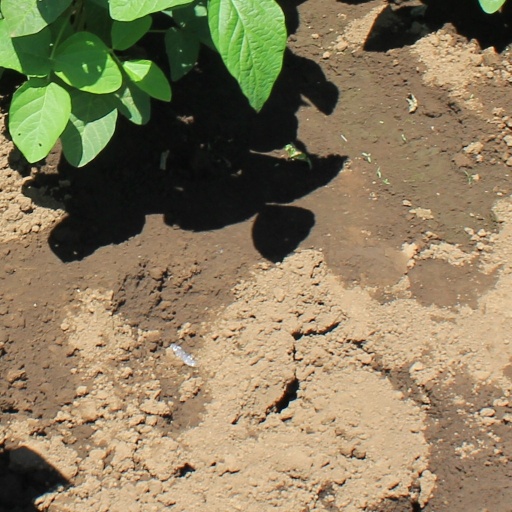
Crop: soybean